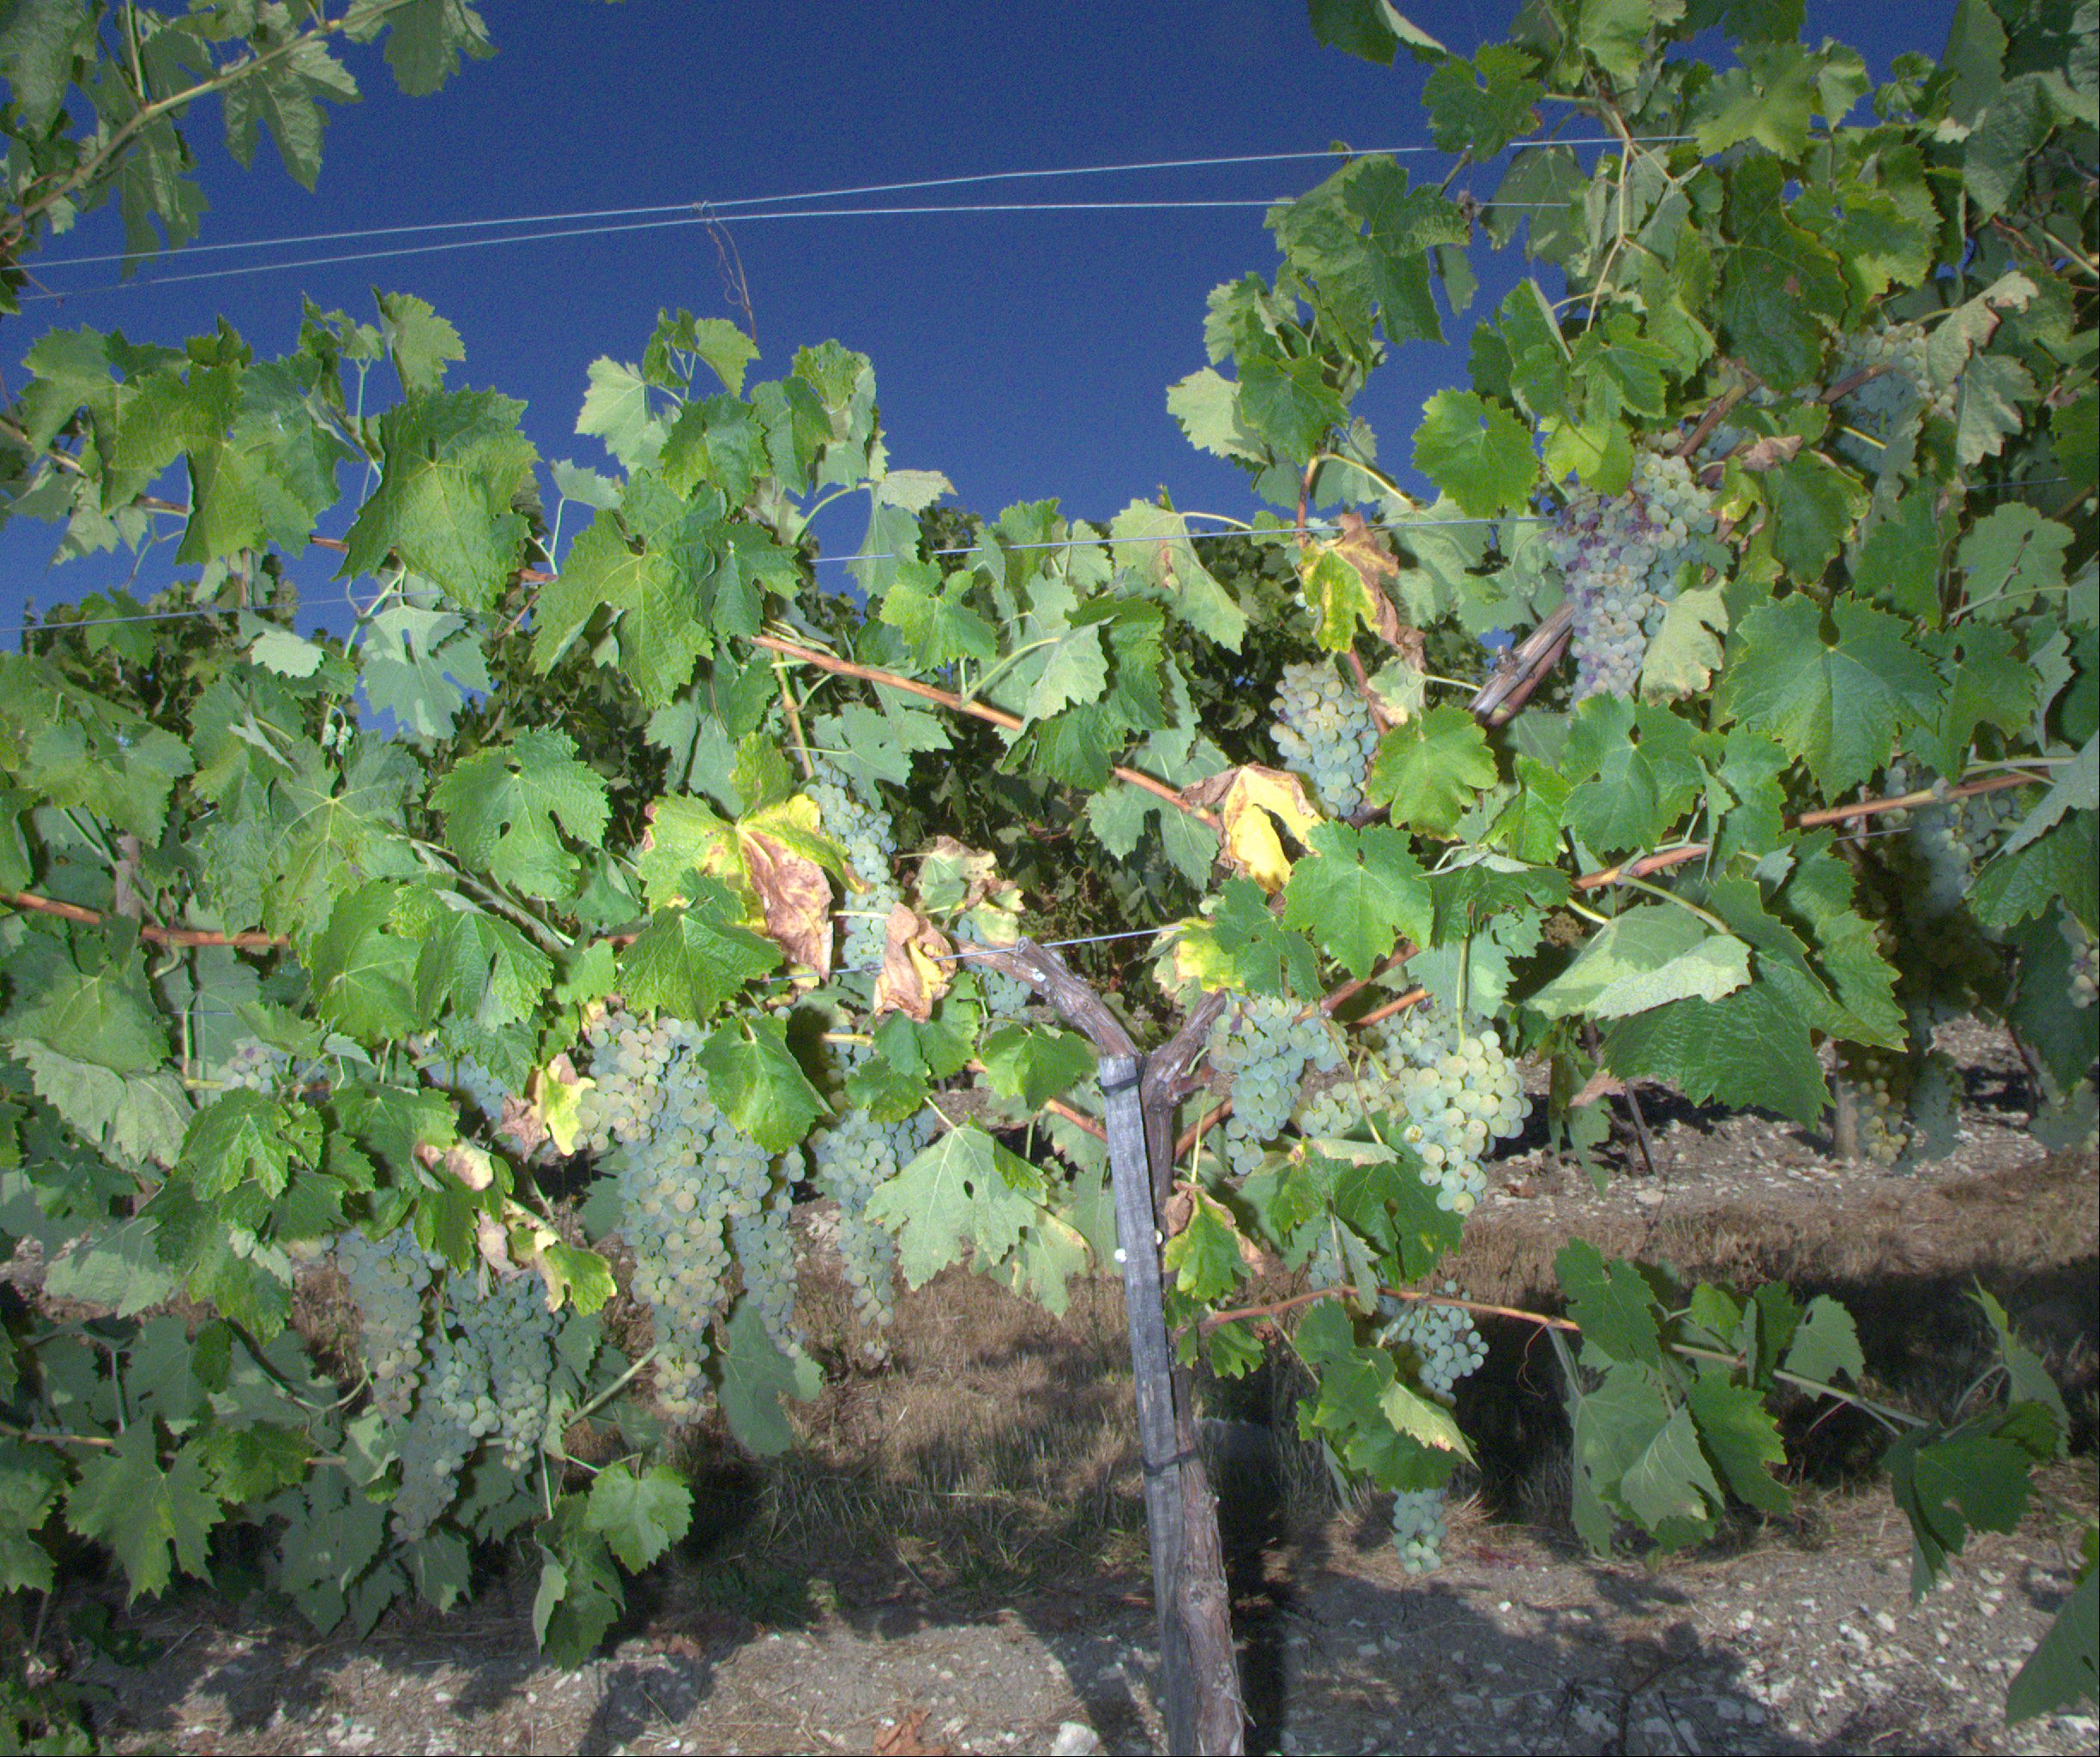
Grape variety: ugni-blanc
Disease: confounding disease (conf)